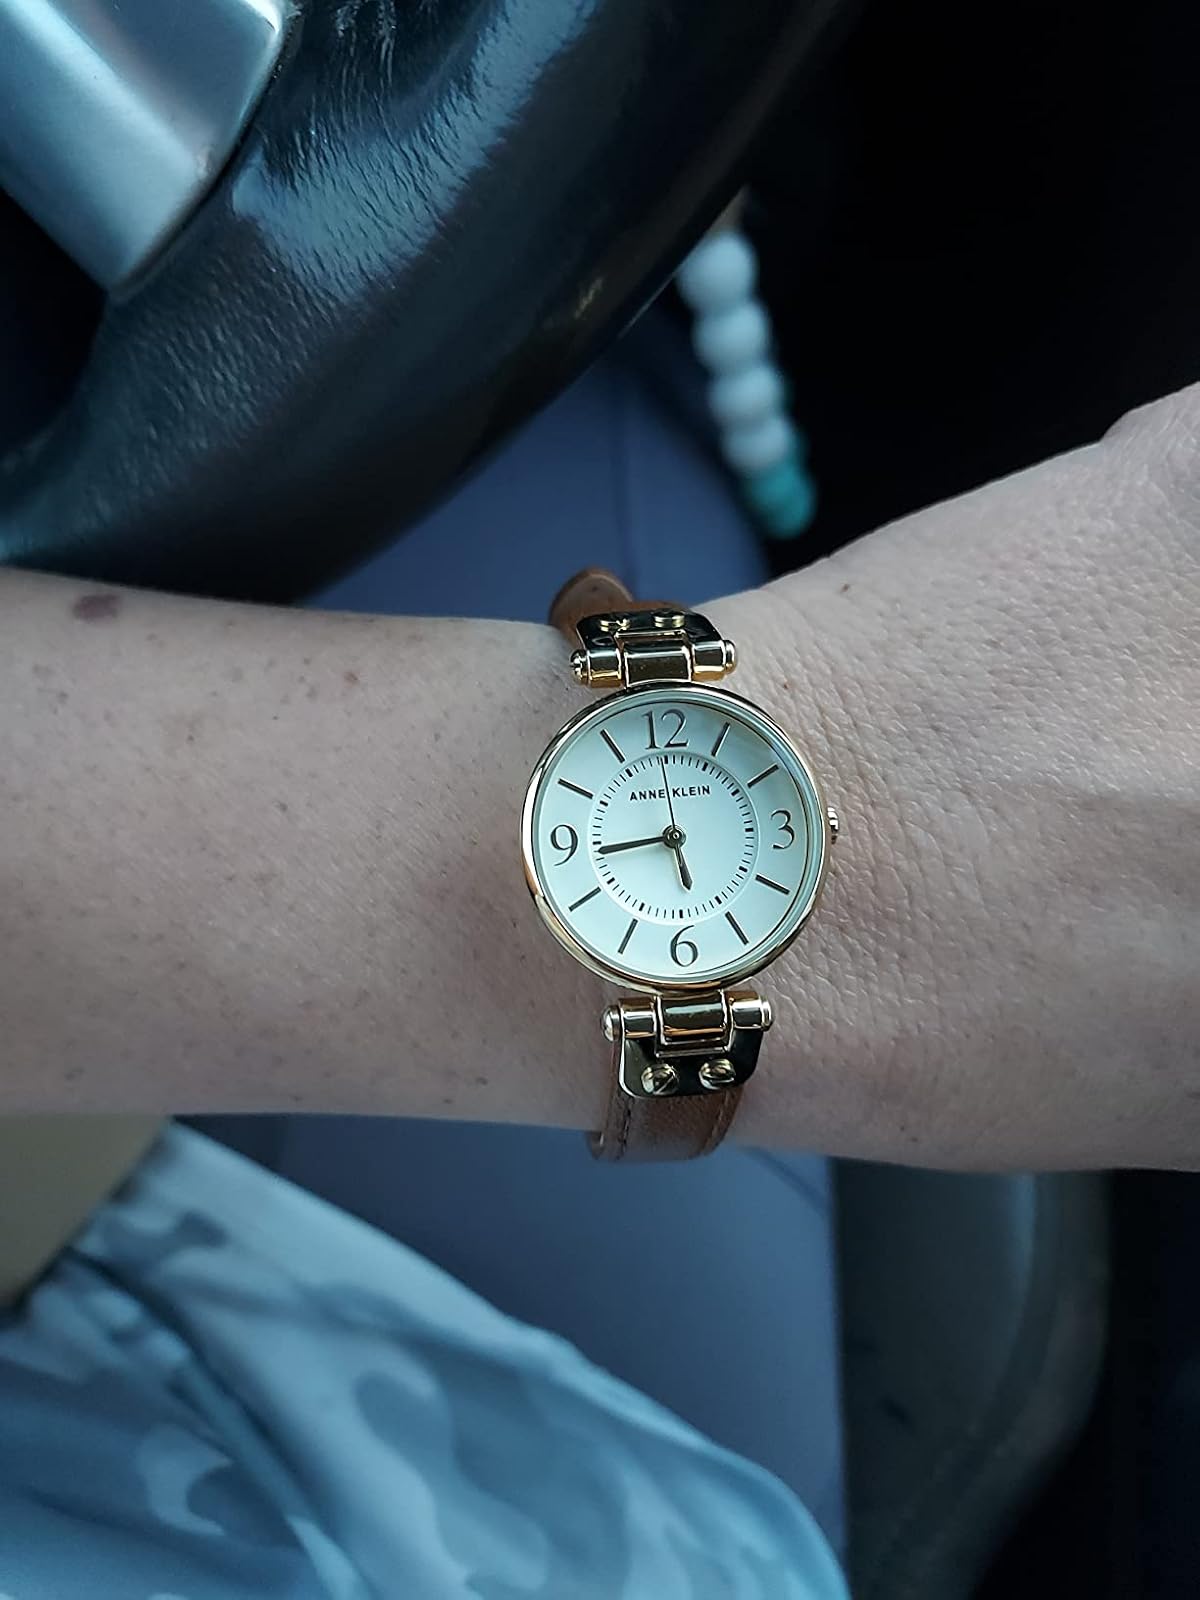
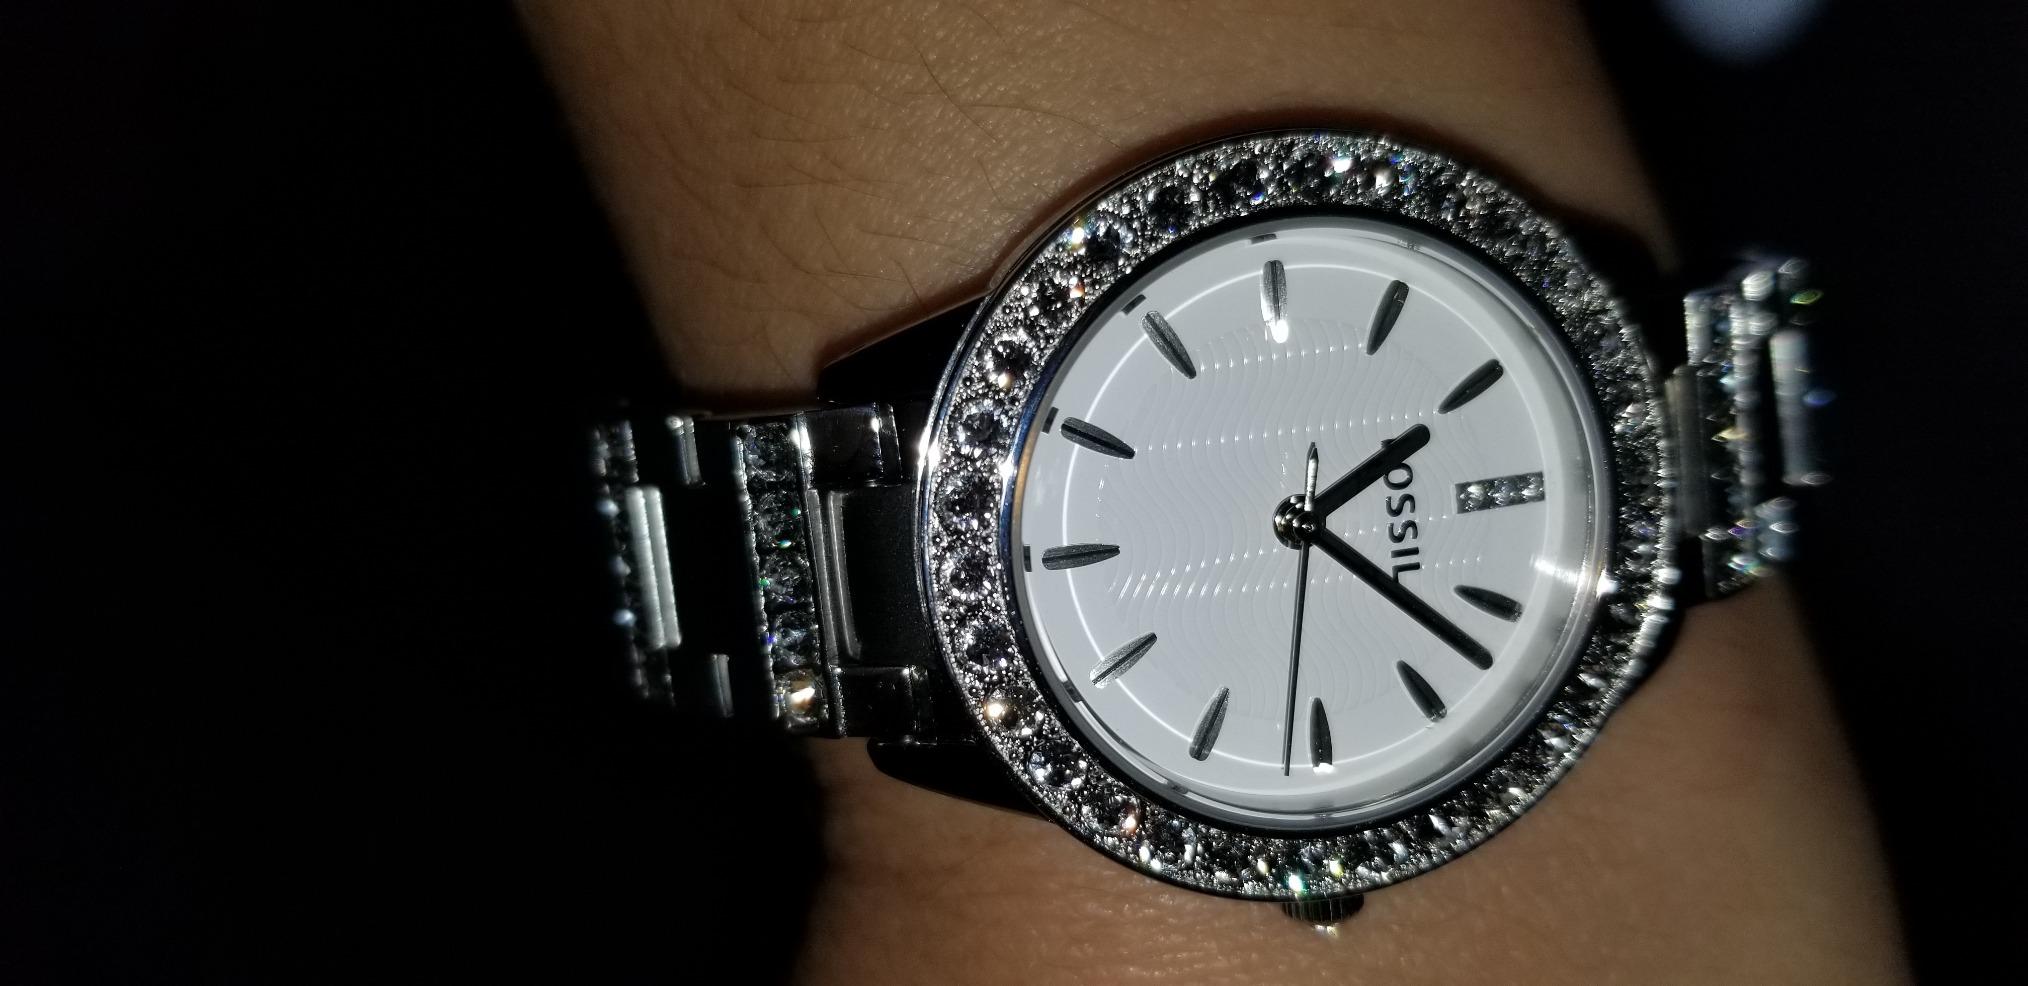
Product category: accessories_watch
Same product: no